Aphelodoris varia

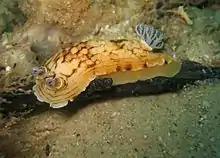
"Aphelodoris varia"

This species is recorded from New South Wales, Australia.